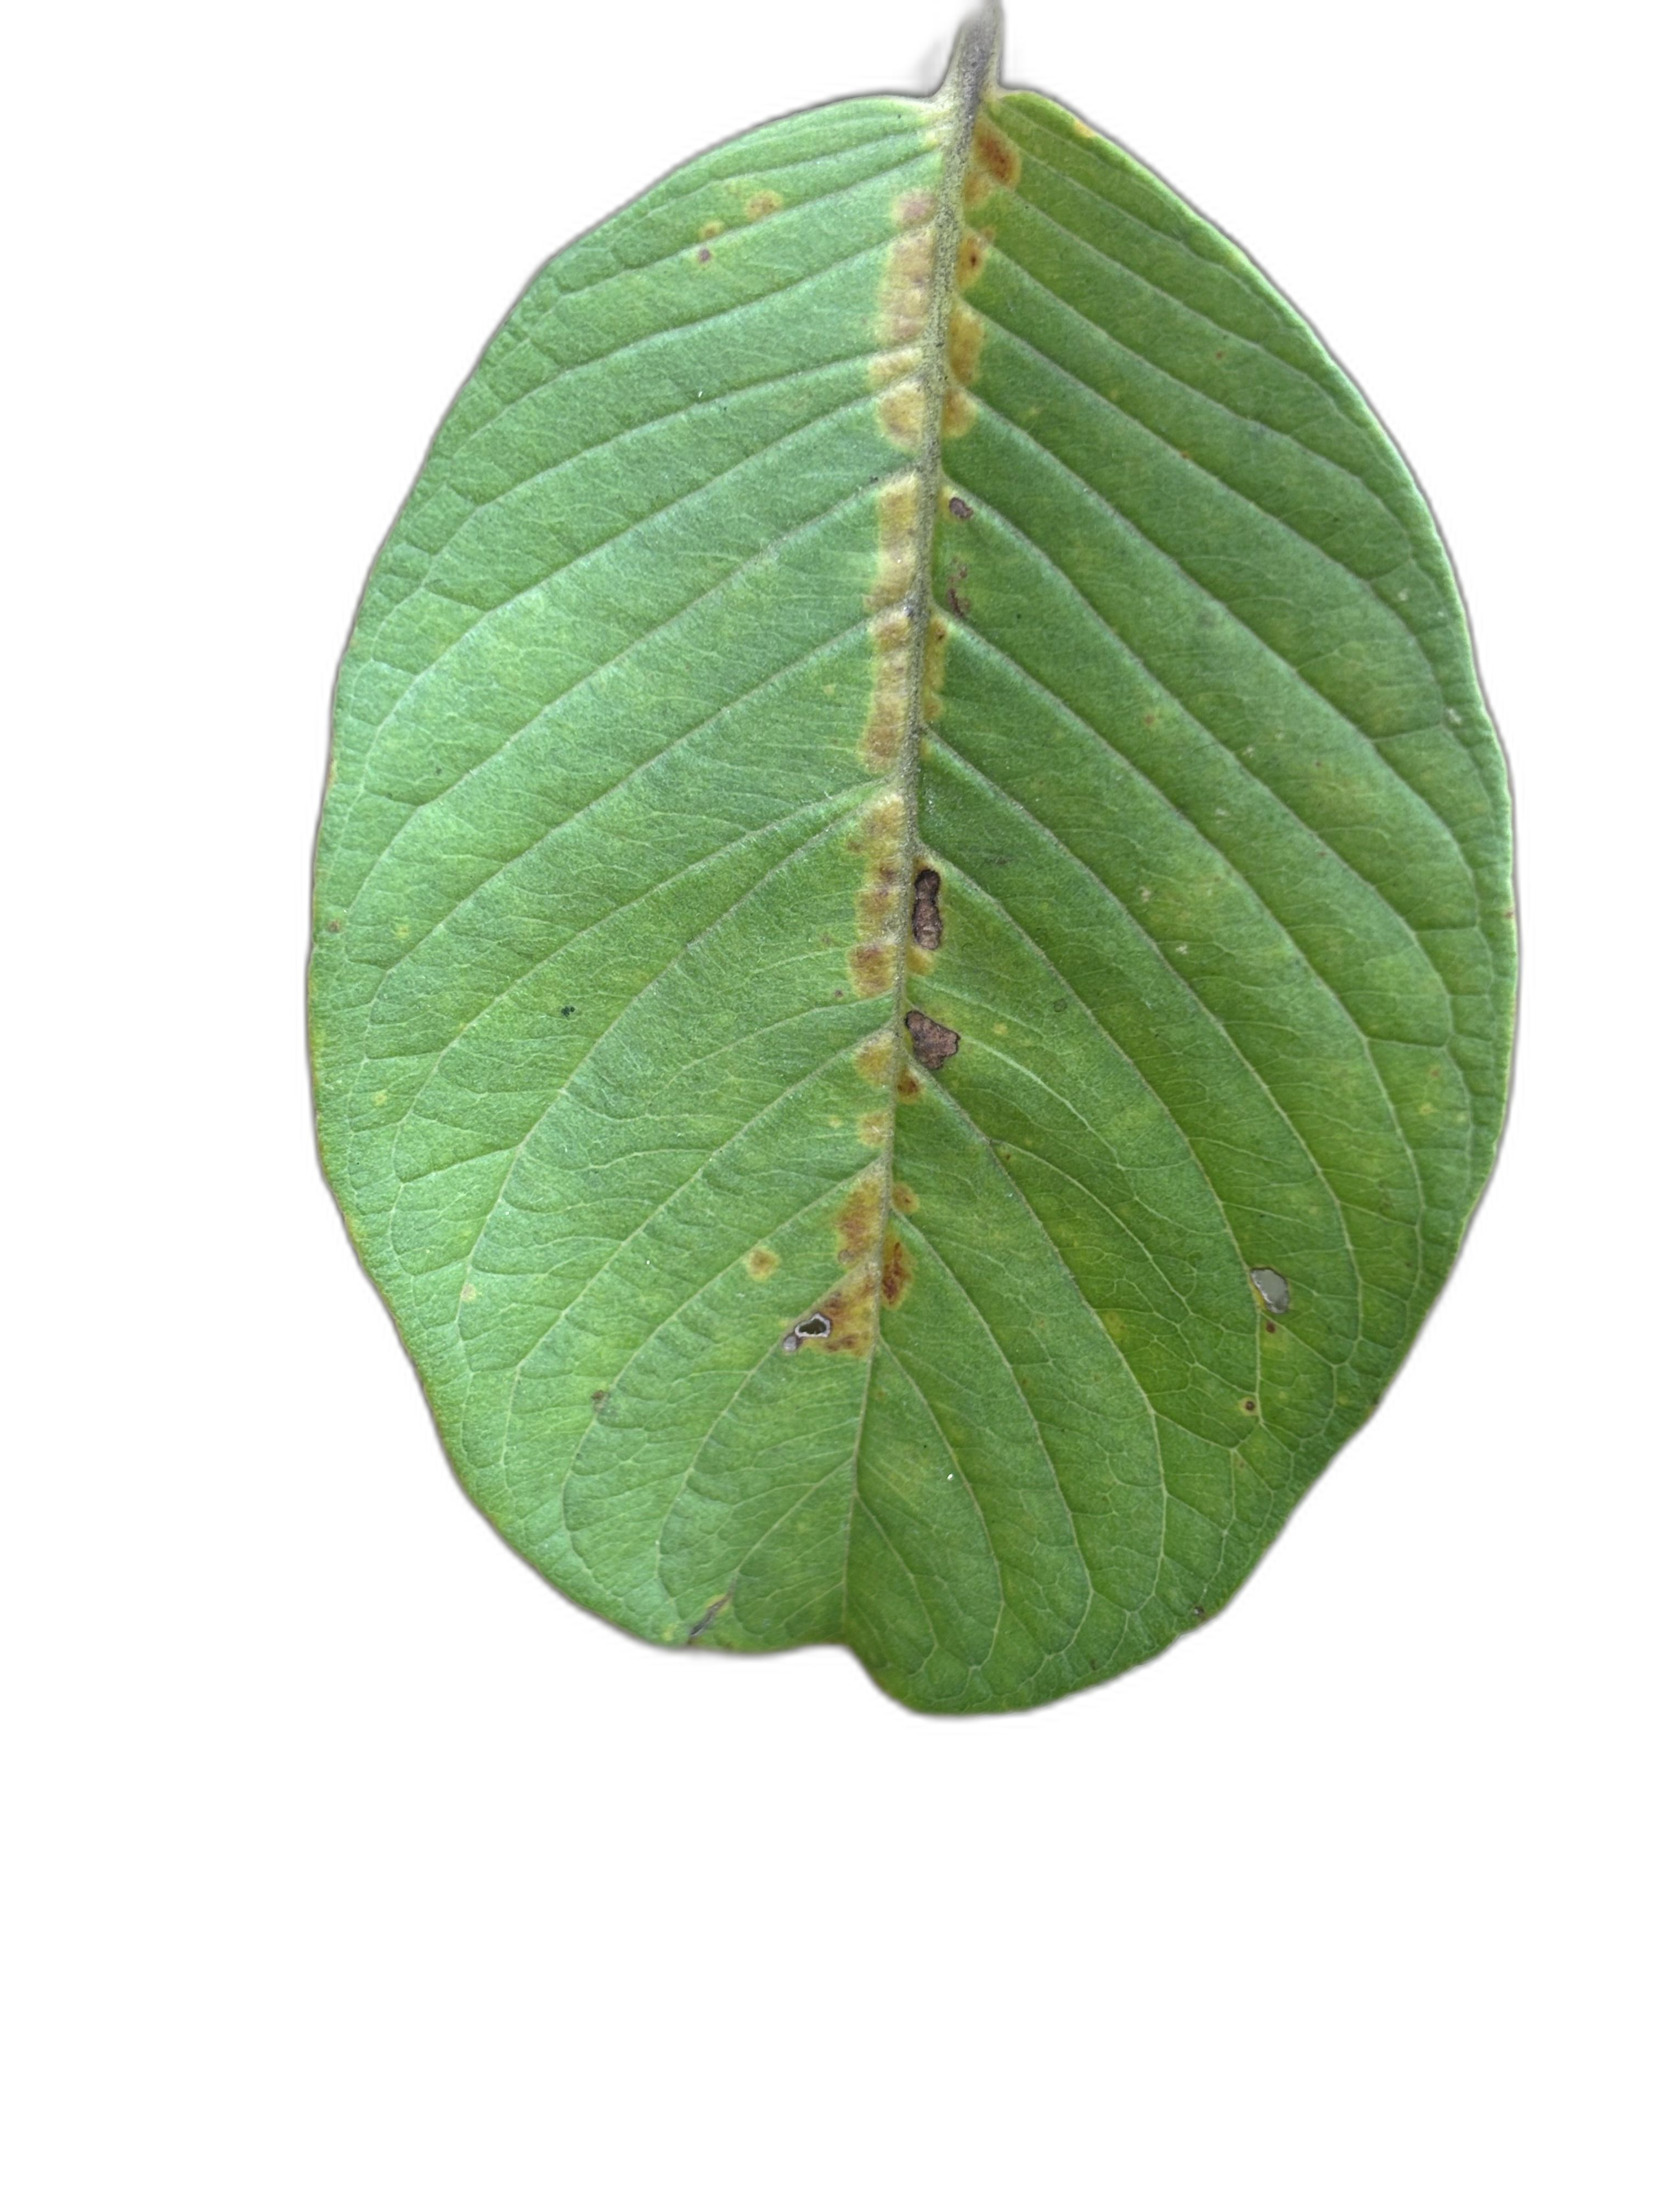
Plant part: leaf
Disease: Rust